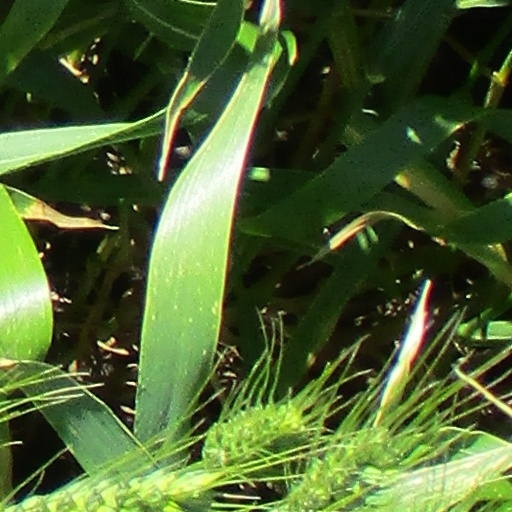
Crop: wheat